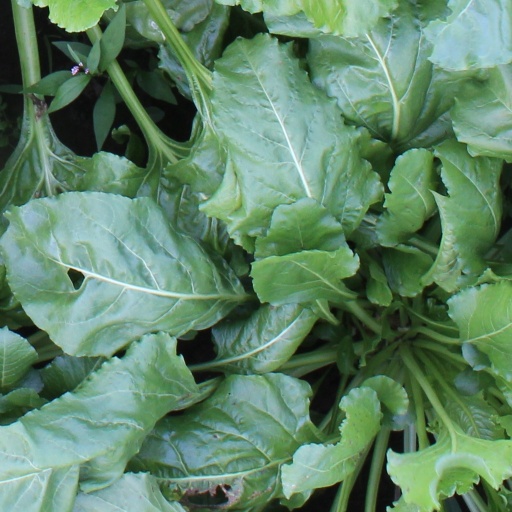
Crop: sugar beet